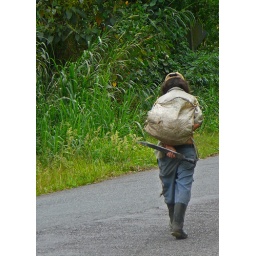
Local worker on the road in mountains of Panama